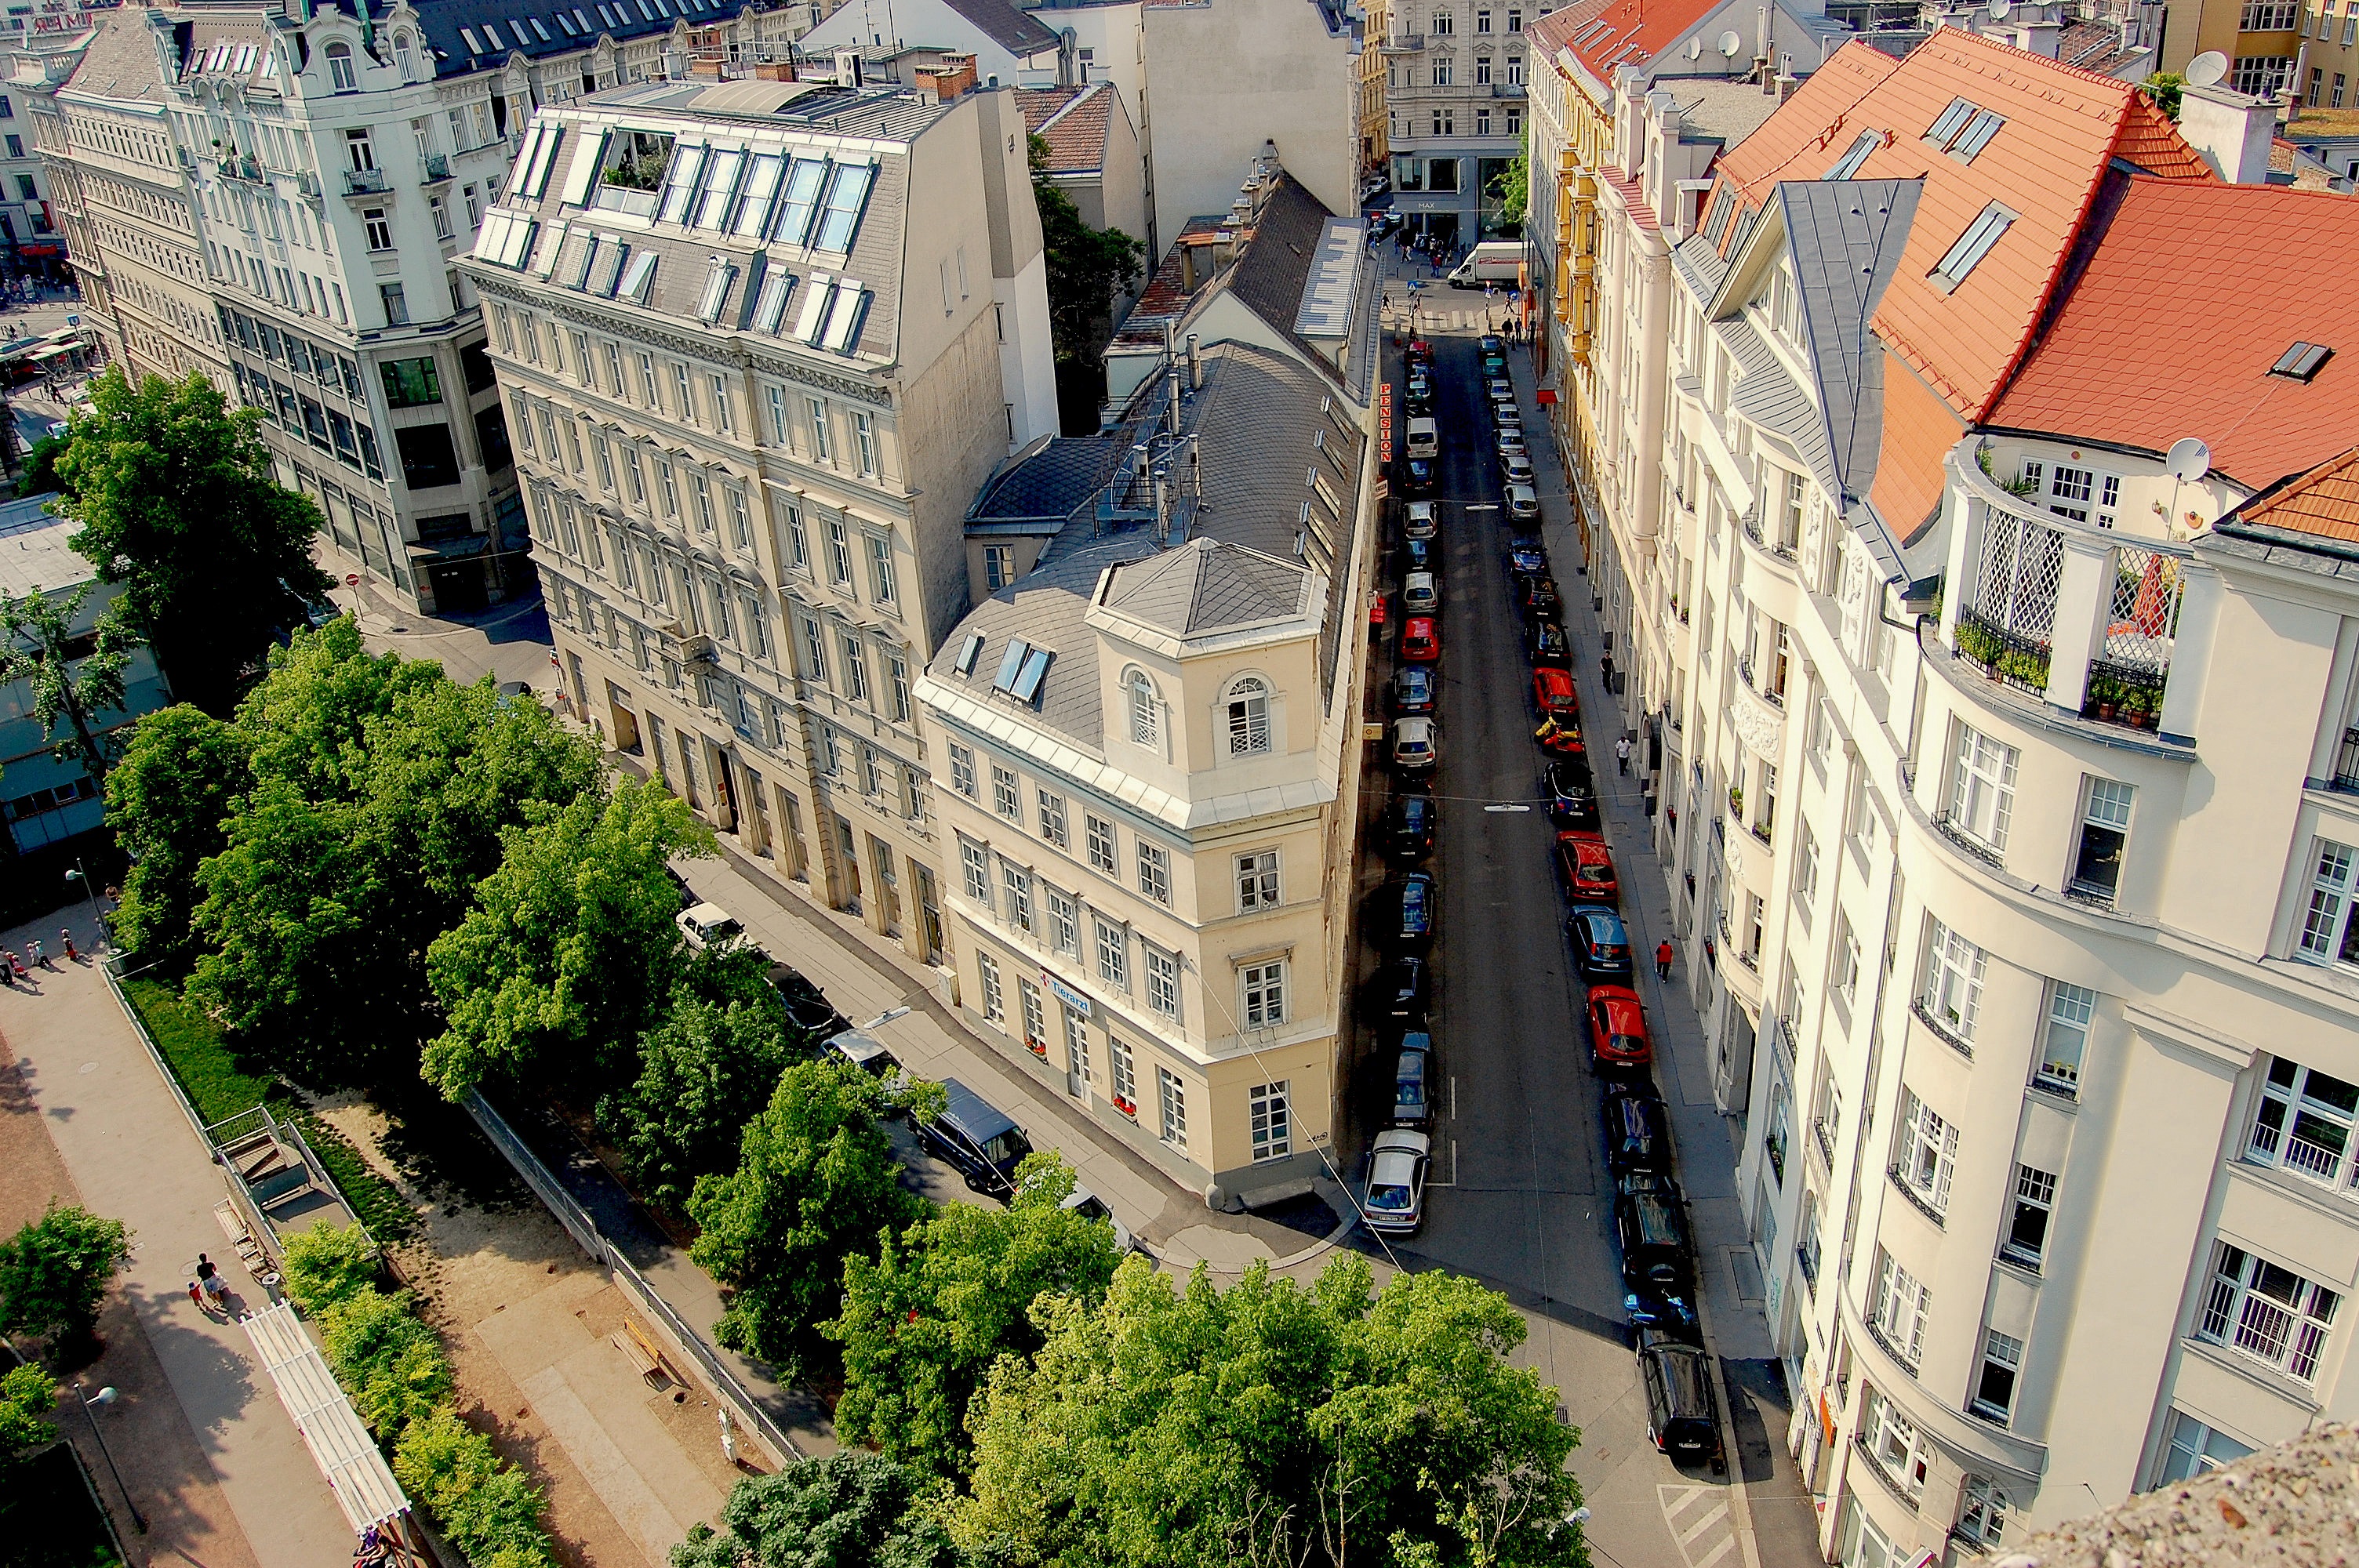
architecture, street, town, view, building, city, skyscraper, cityscape, downtown, landmark, tourism, waterway, austria, vienna, town square, neighbourhood, aerial photography, urban area, human settlement